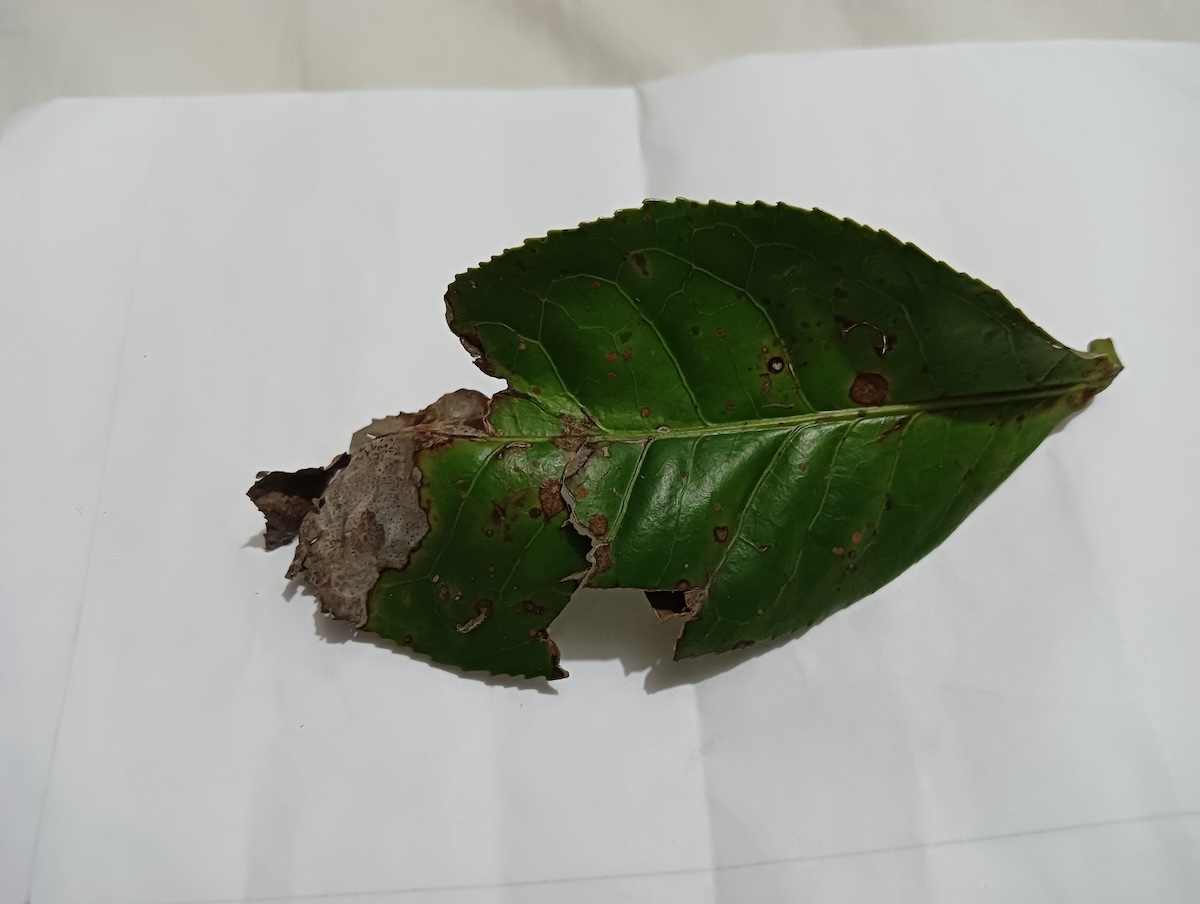
Label: Brown Blight